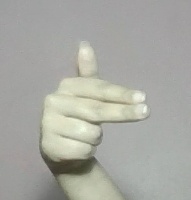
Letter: ghain